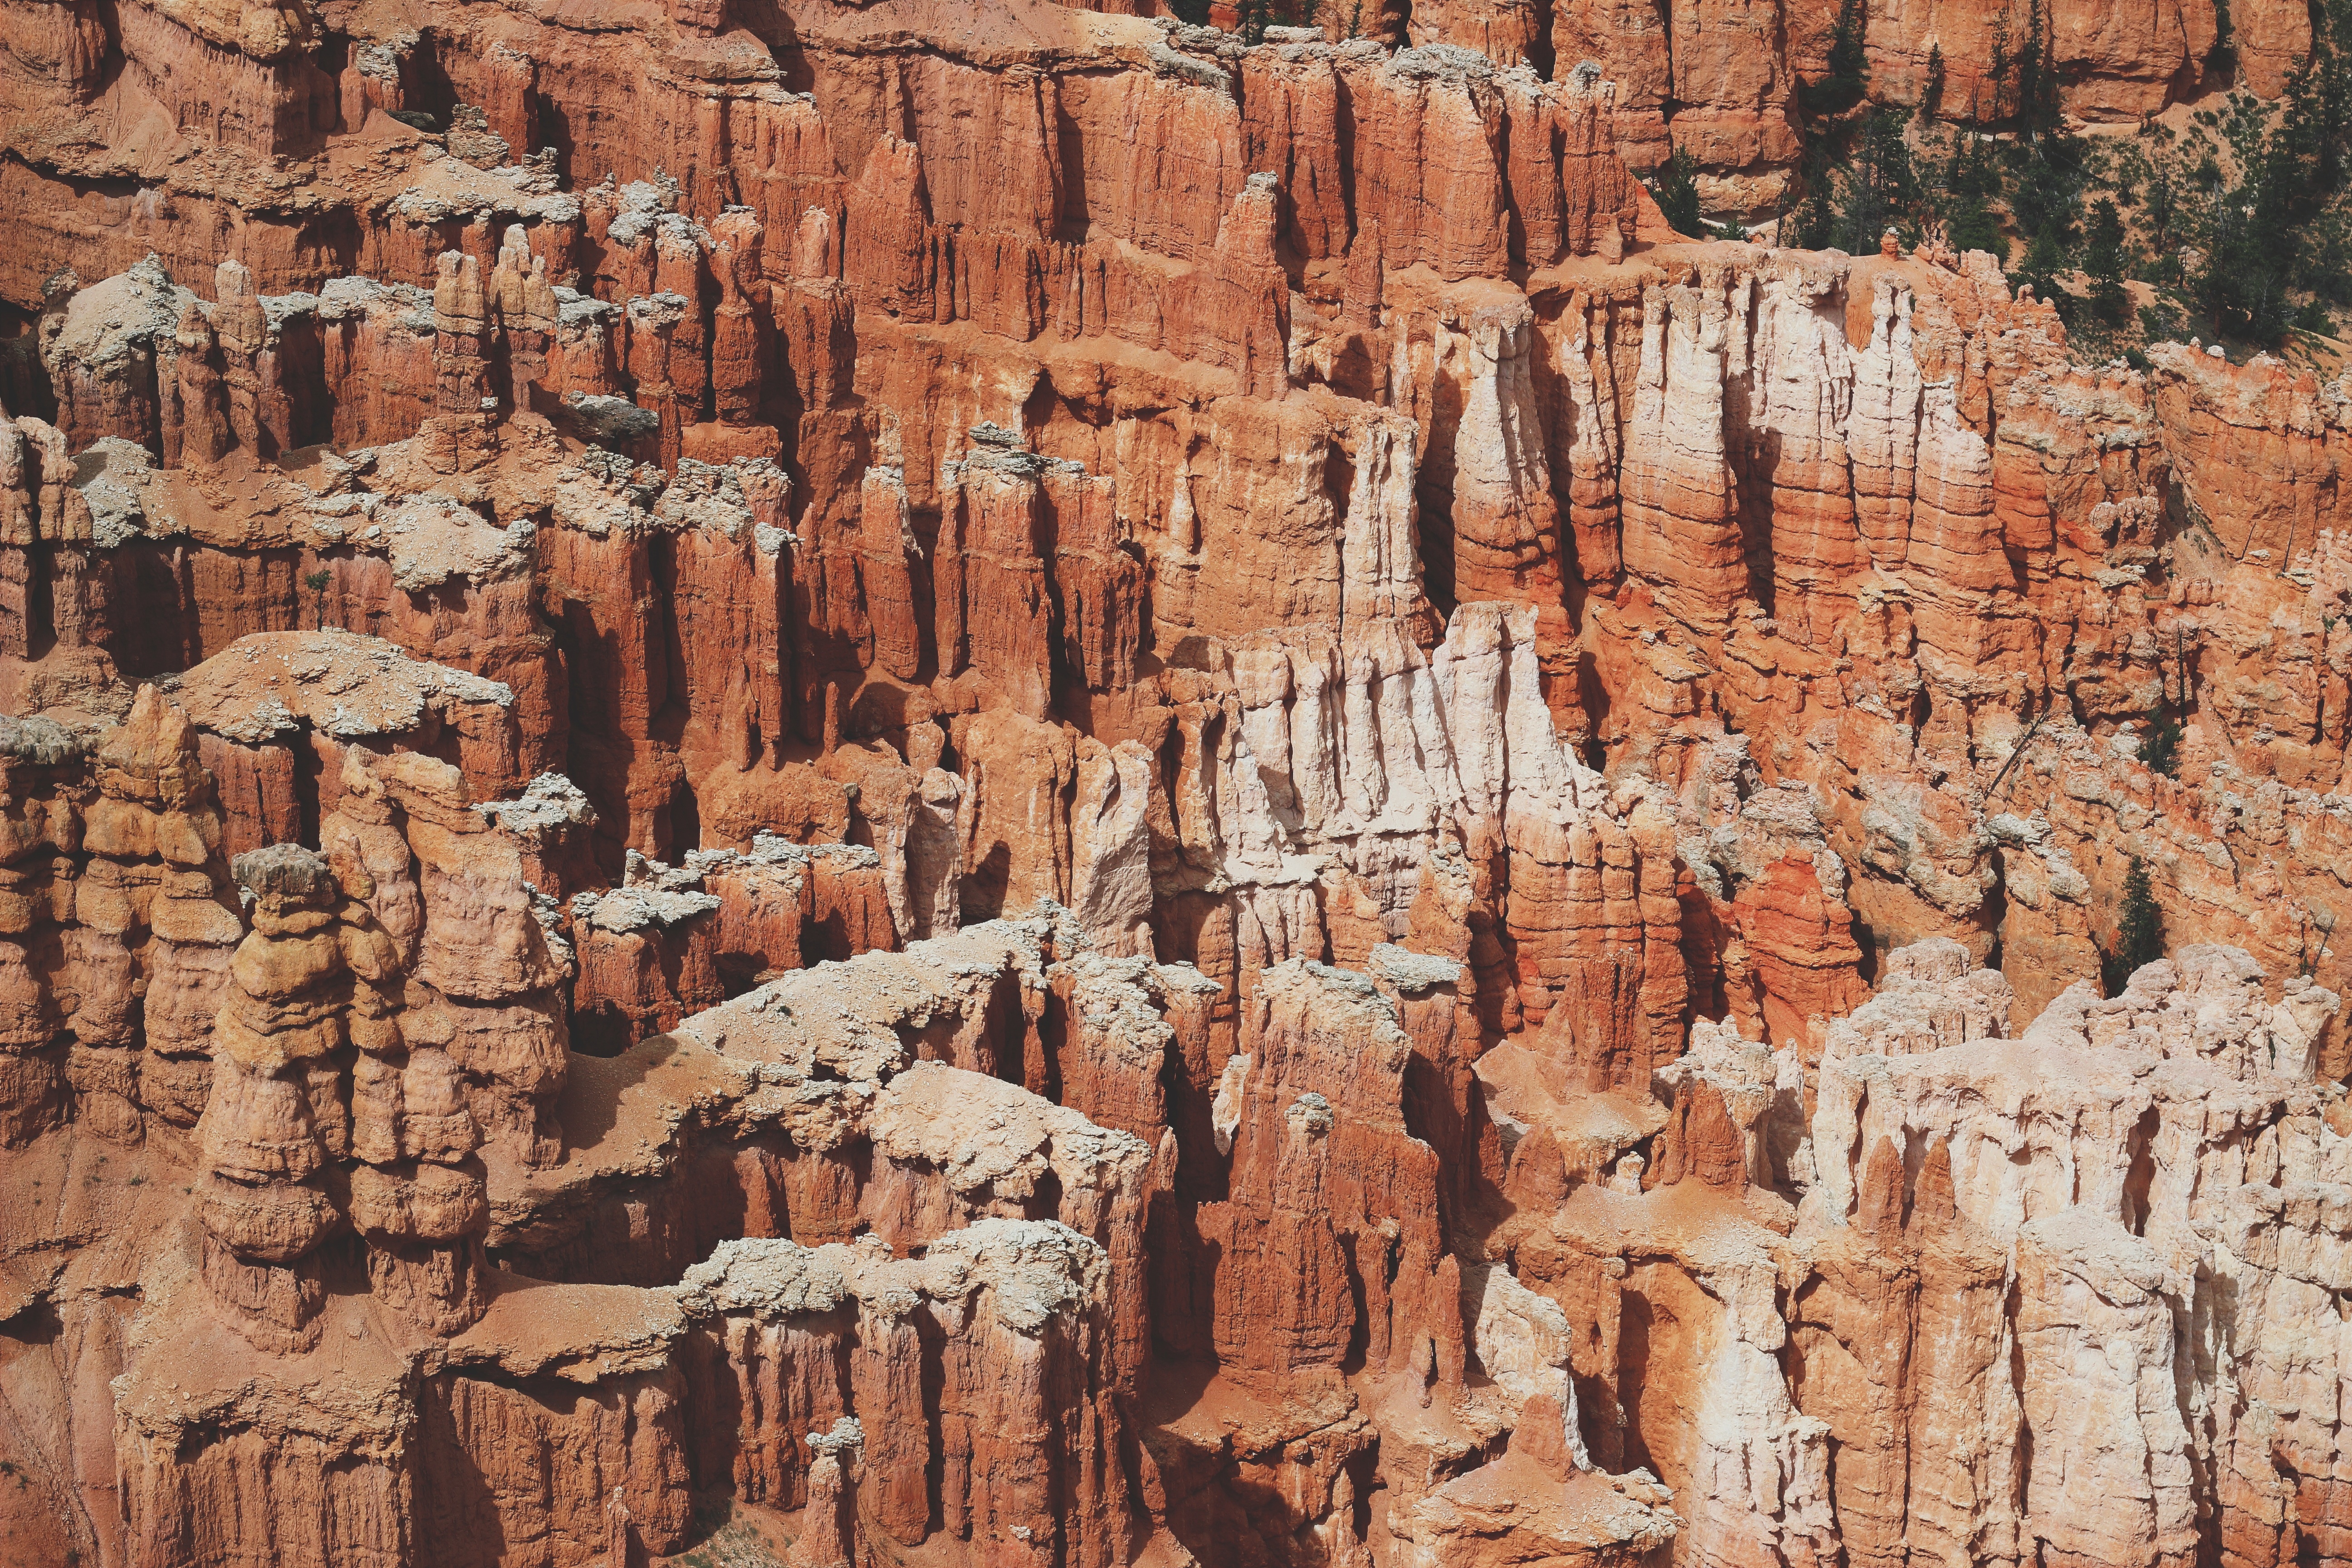
rock, formation, arch, canyon, geology, badlands, wadi, landform, ancient history, geographical feature